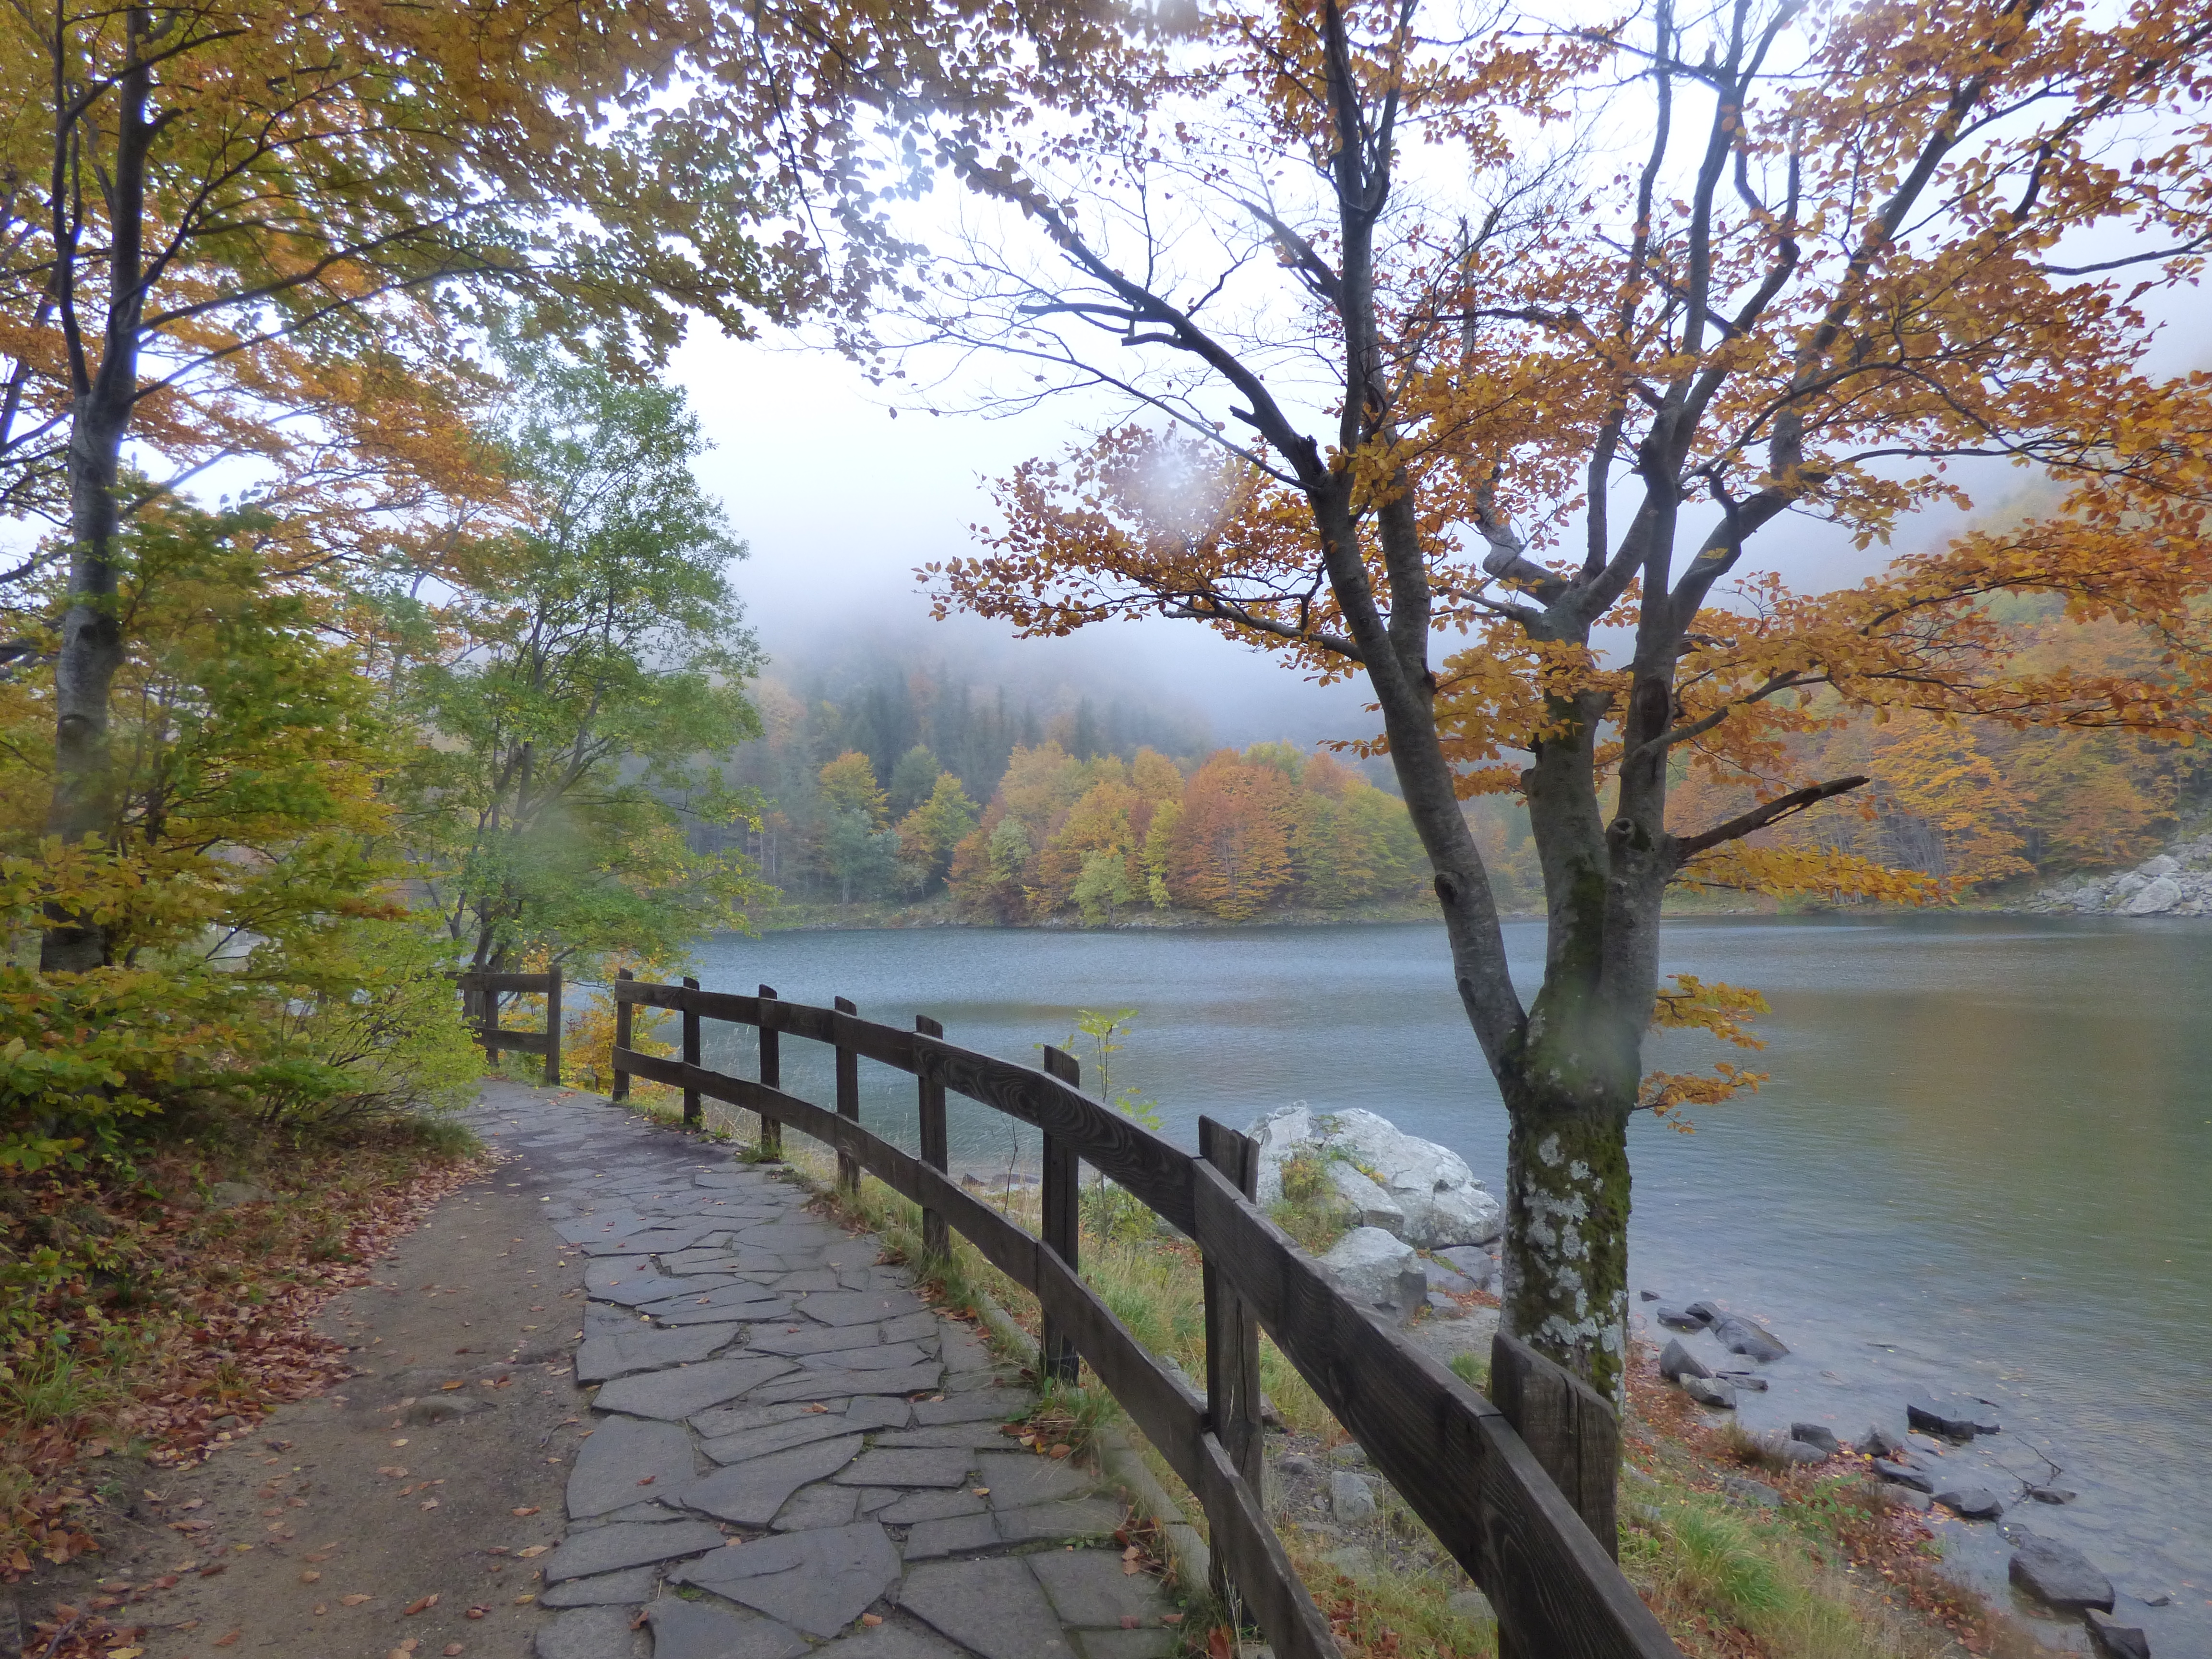
lake, saint, water, autumn, foggy, day, natural landscape, nature, tree, leaf, bank, atmospheric phenomenon, natural environment, nature reserve, river, wilderness, morning, state park, woody plant, waterway, plant, landscape, reflection, sunlight, walkway, pond, woodland, watercourse, canal, forest, park, trail, boardwalk, national park, reservoir, deciduous